Question: Please indicate a possible affordance area of the bed that can be used for lying down
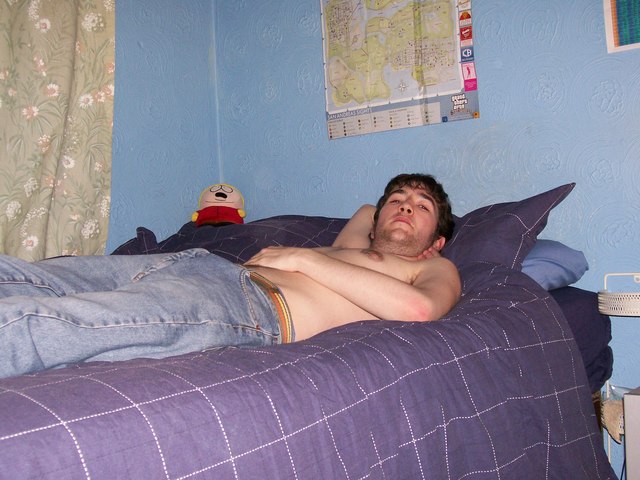
Answer: [1.5, 228.5, 613.5, 479.5]